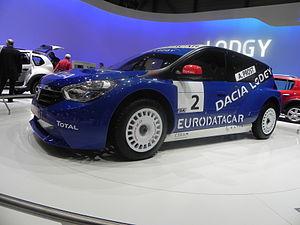
Le Lodgy est un monospace économique du groupe Renault vendu sous la marque Dacia en Europe et sous la marque Renault sur les autres marchés.